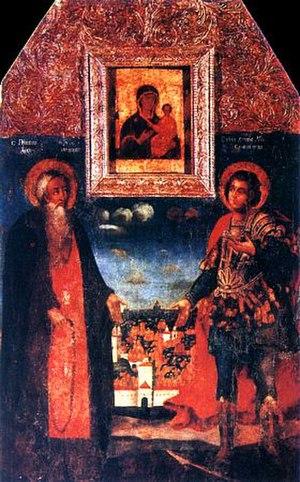
Abraham de Smolensk est un moine et Higoumène de Smolensk.